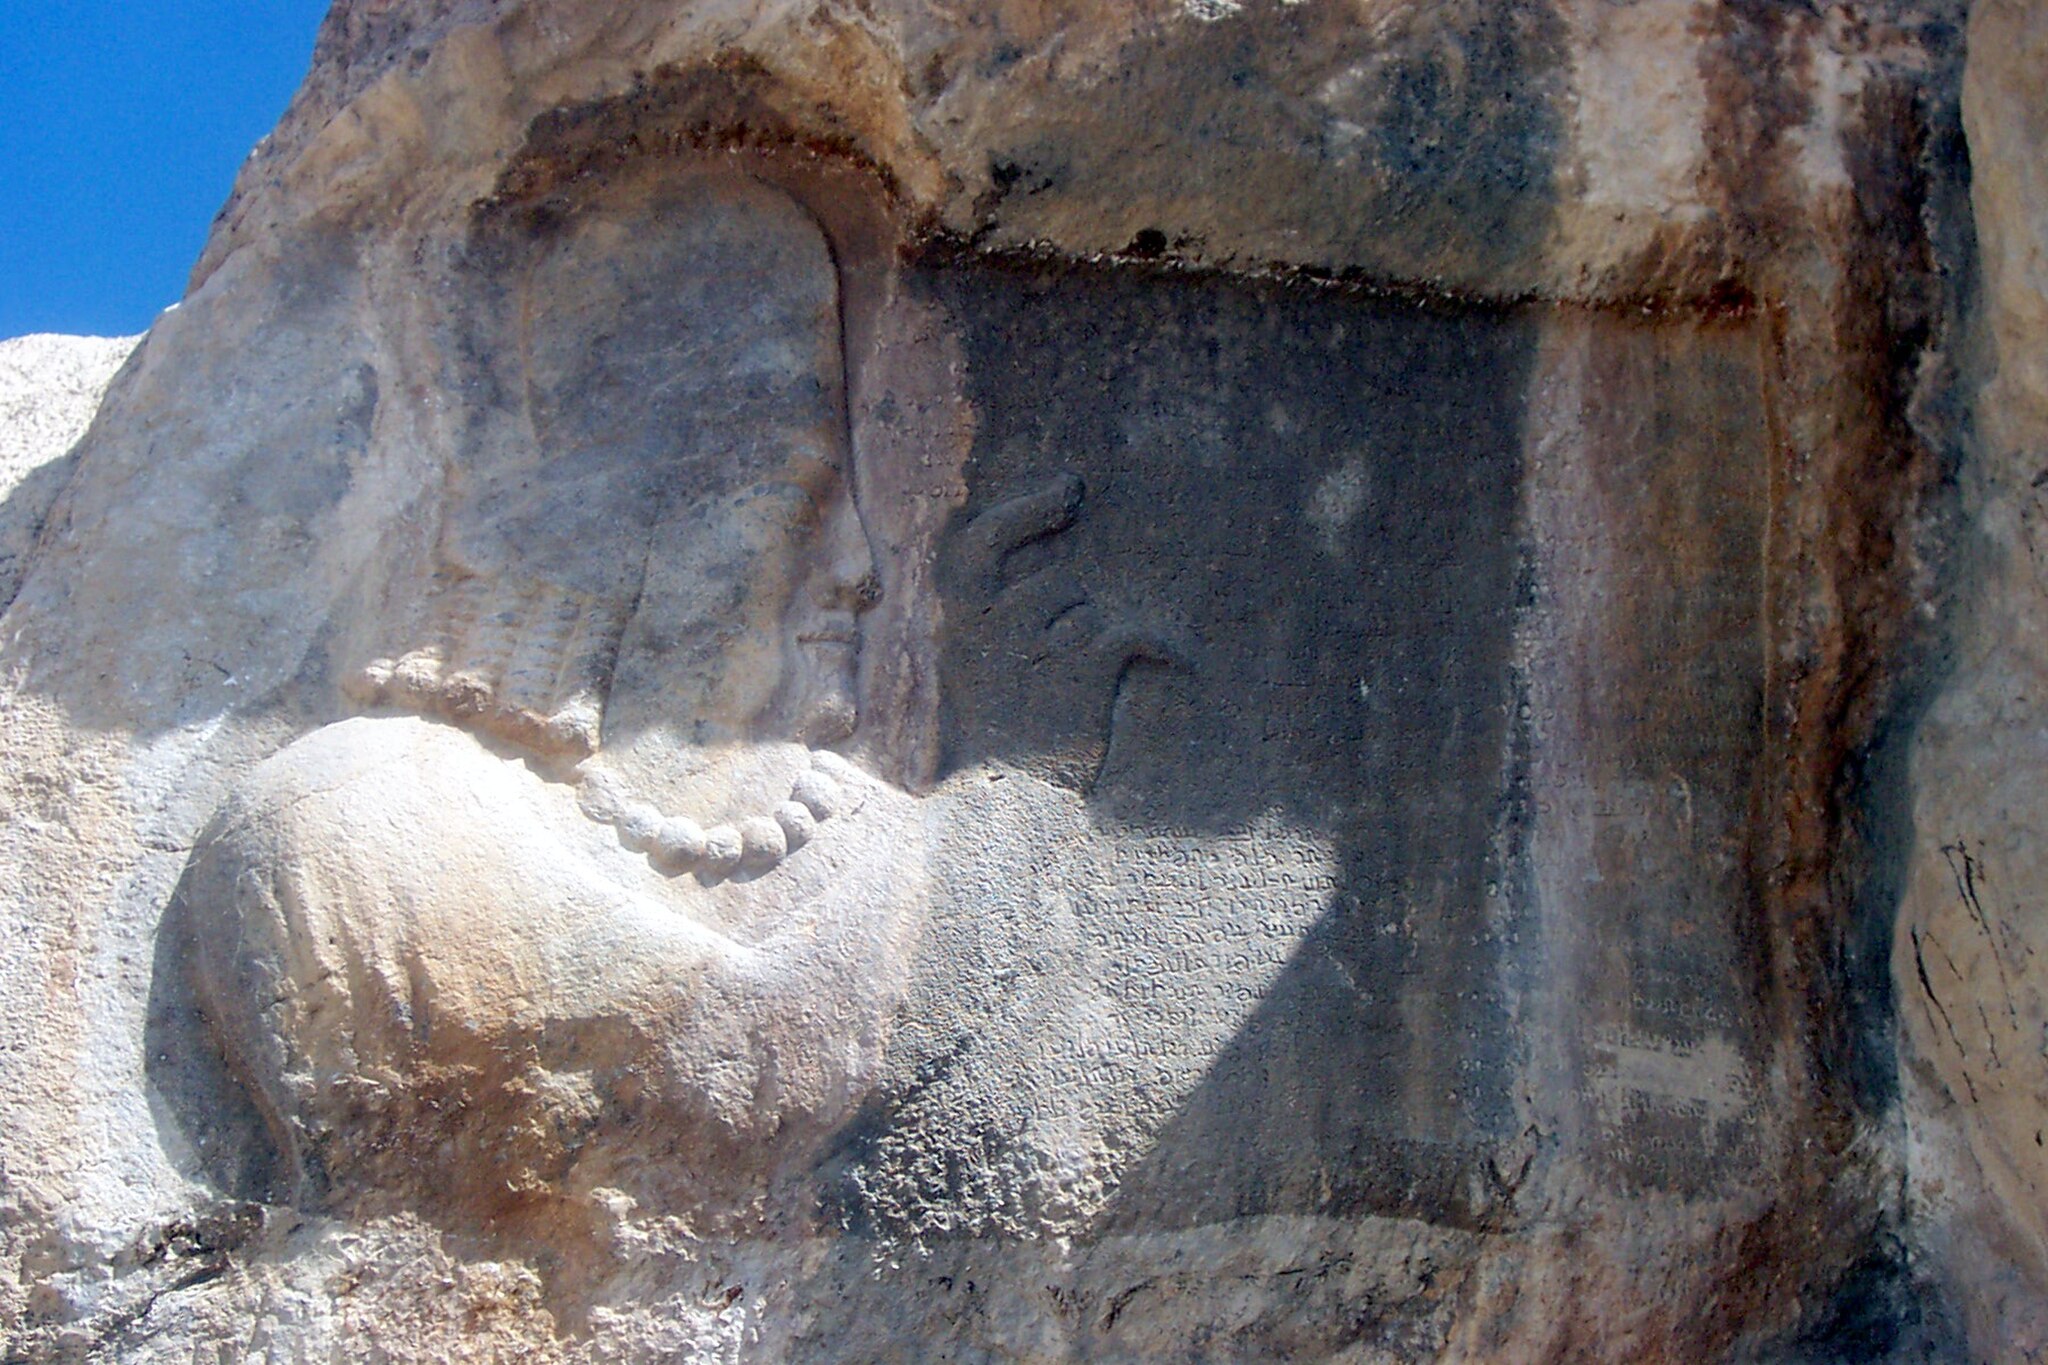
Title: 6310.NaqshERejab (2640228008)
Description: 6310.NaqshERejab
Date: 2008-07-05 13:28
Categories: Naqsh-e Rajab, Flickr images reviewed by FlickreviewR 2